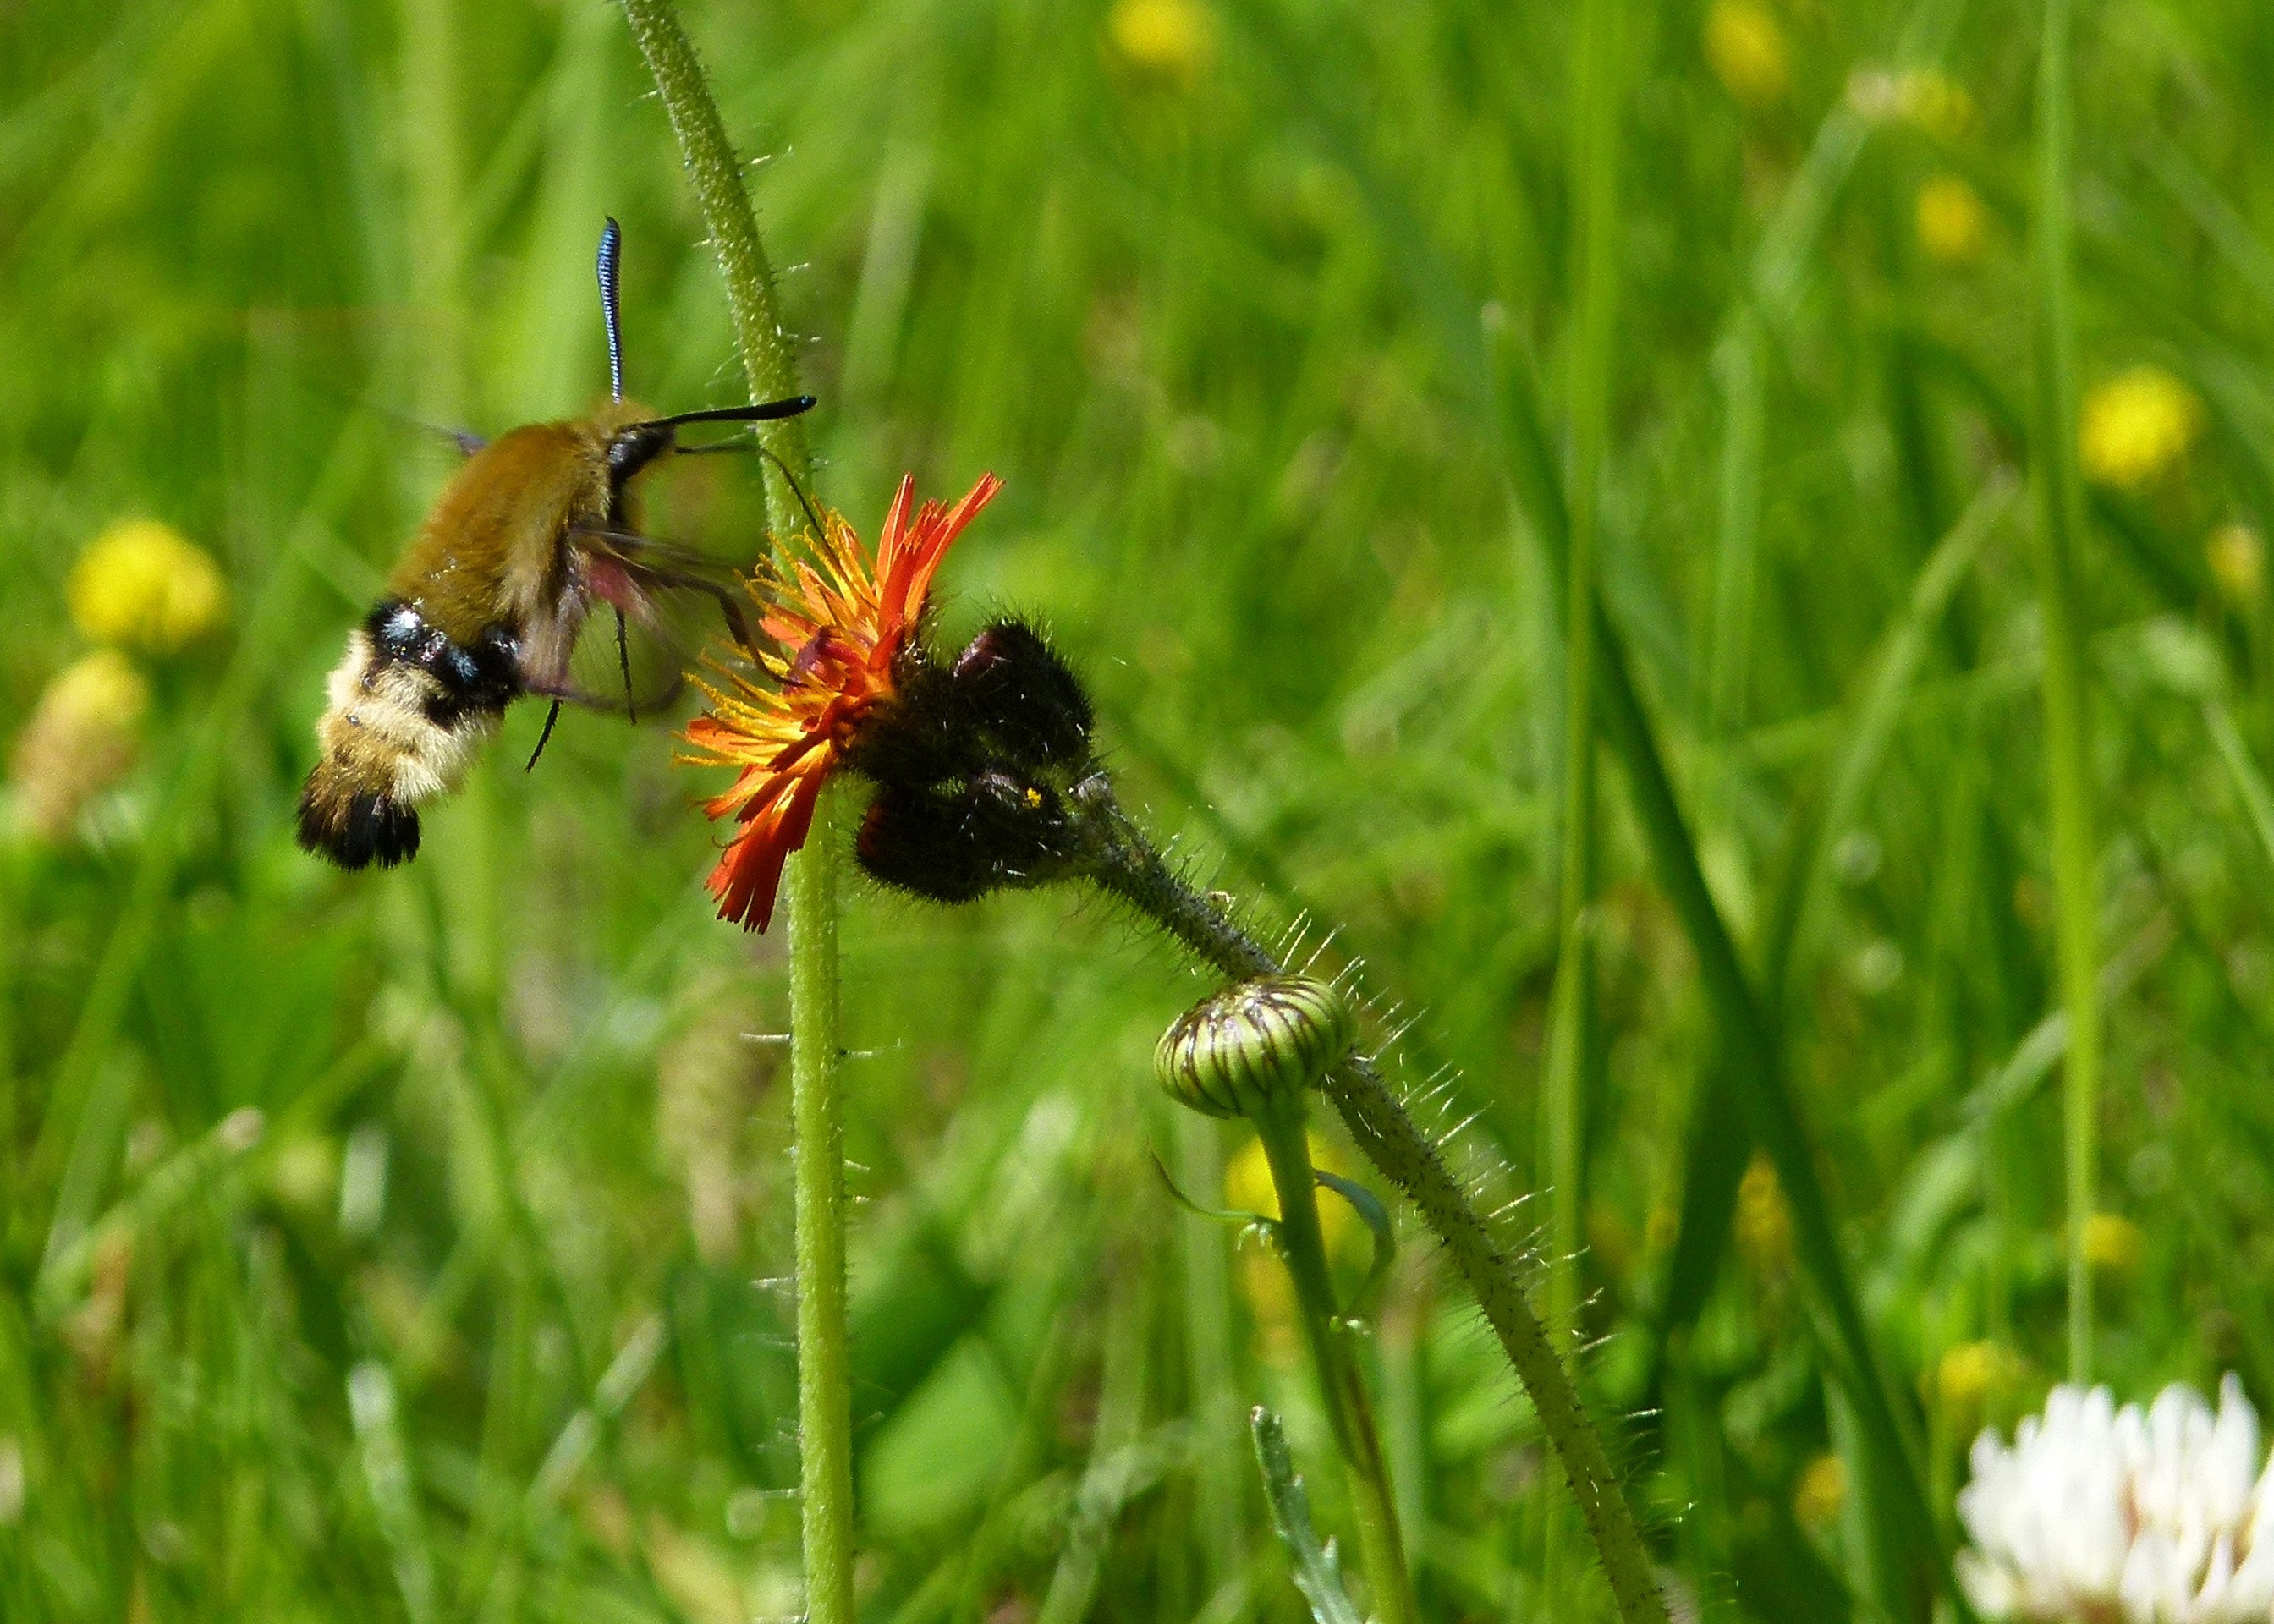
nature, grass, plant, lawn, photography, meadow, prairie, flower, flying, wildlife, orange, green, insect, yellow, garden, flora, fauna, wild flower, invertebrate, wildflower, close up, bee, nectar, macro photography, arthropod, hummingbird moth, membrane winged insect, orange hawkweed, red king devil, flower insect